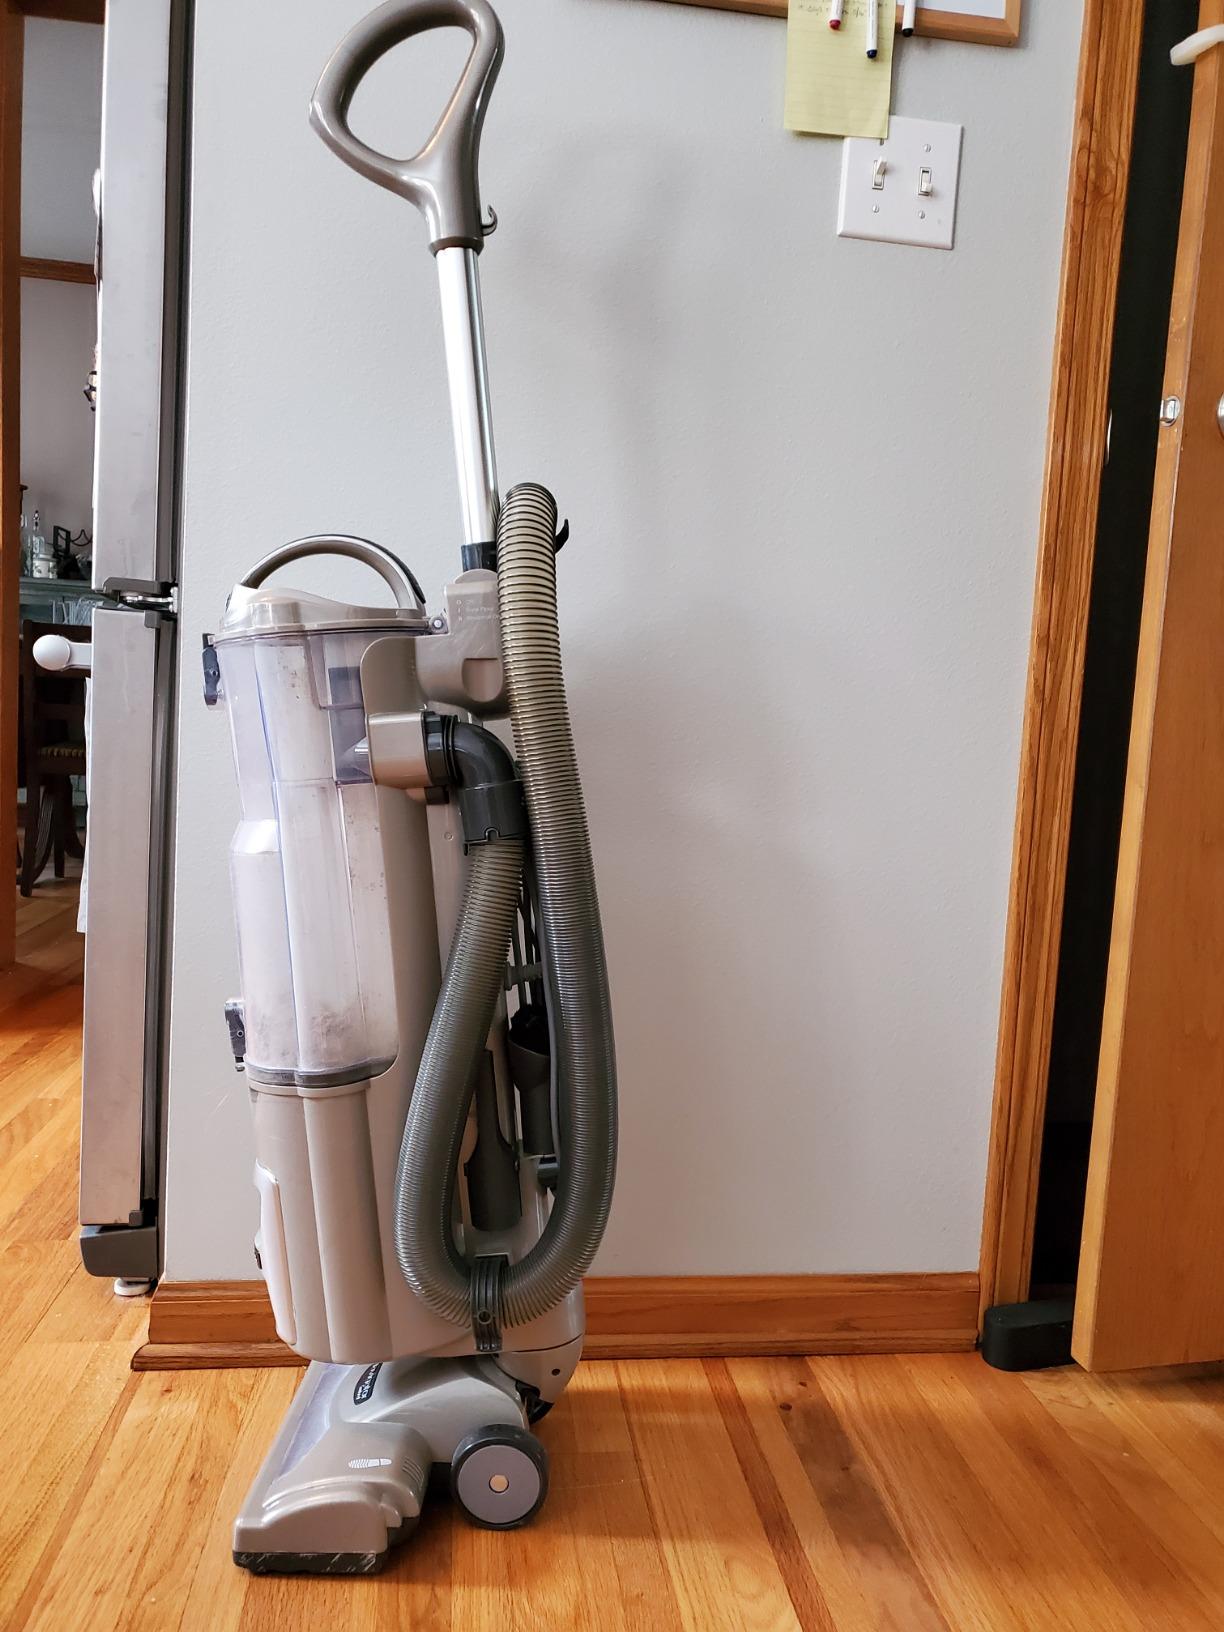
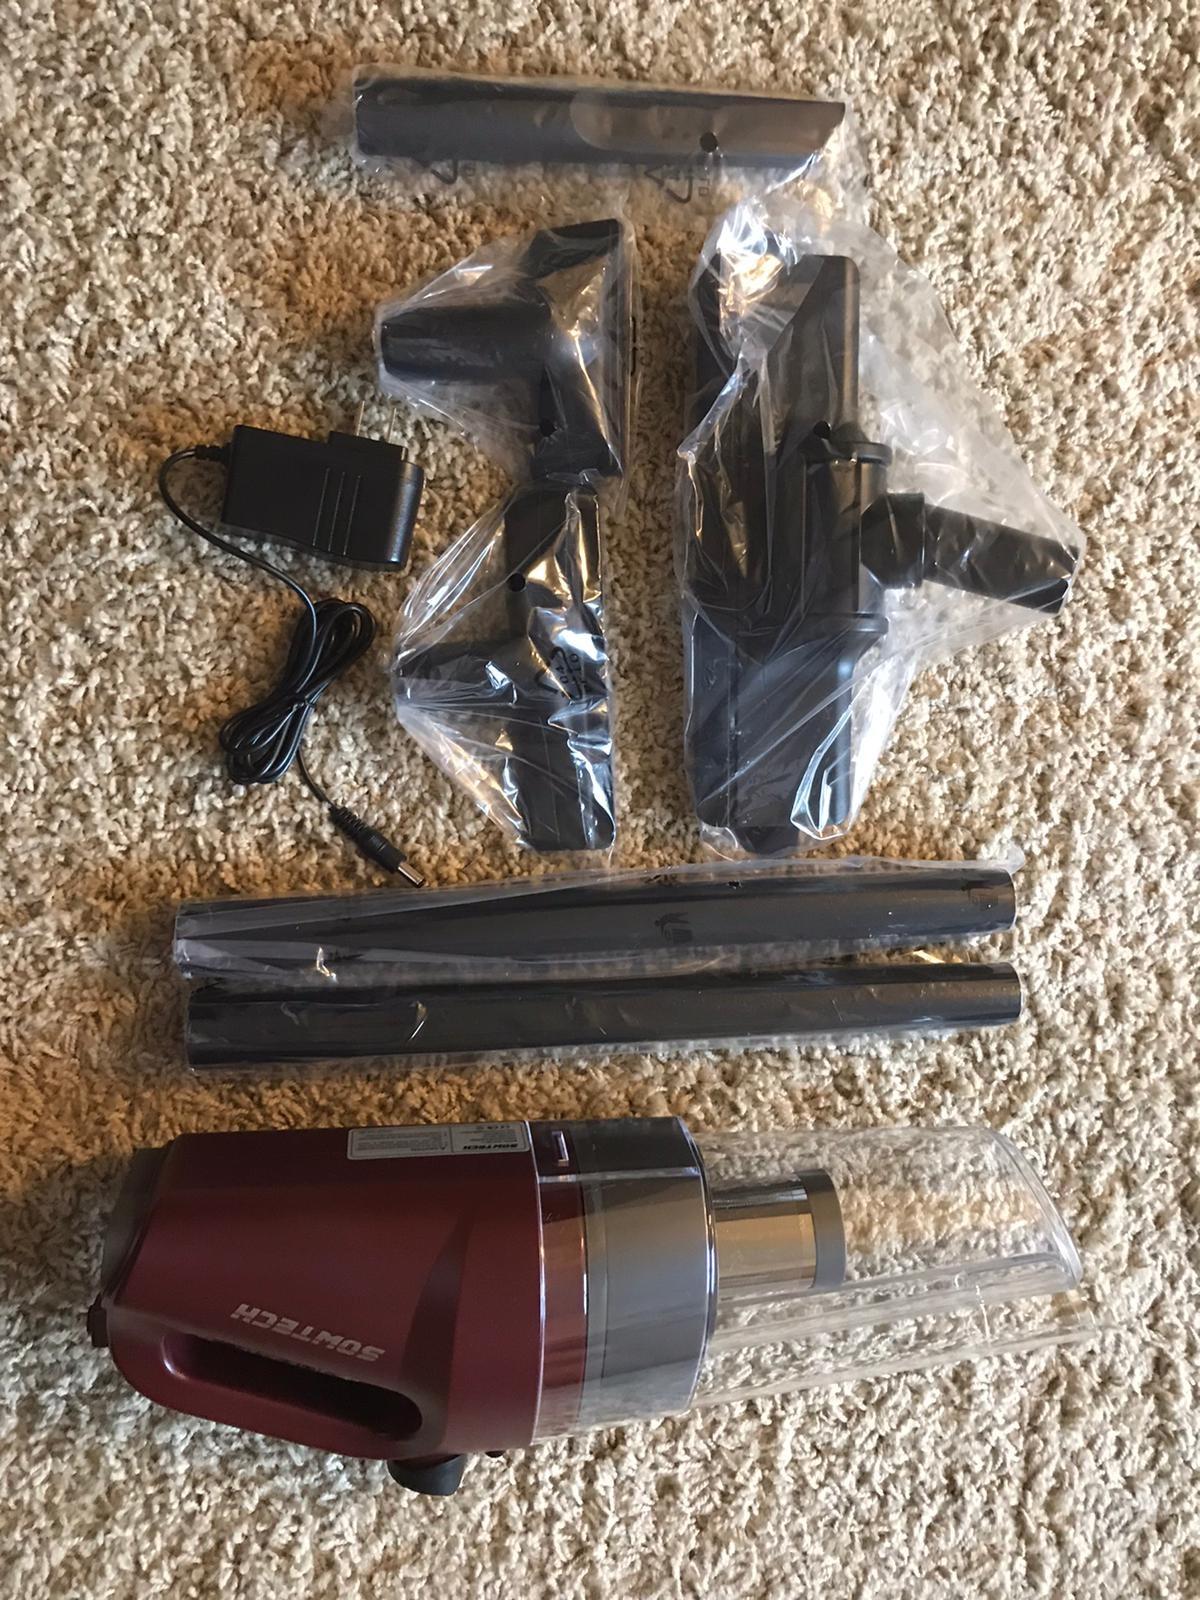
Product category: items_vacuum
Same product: no